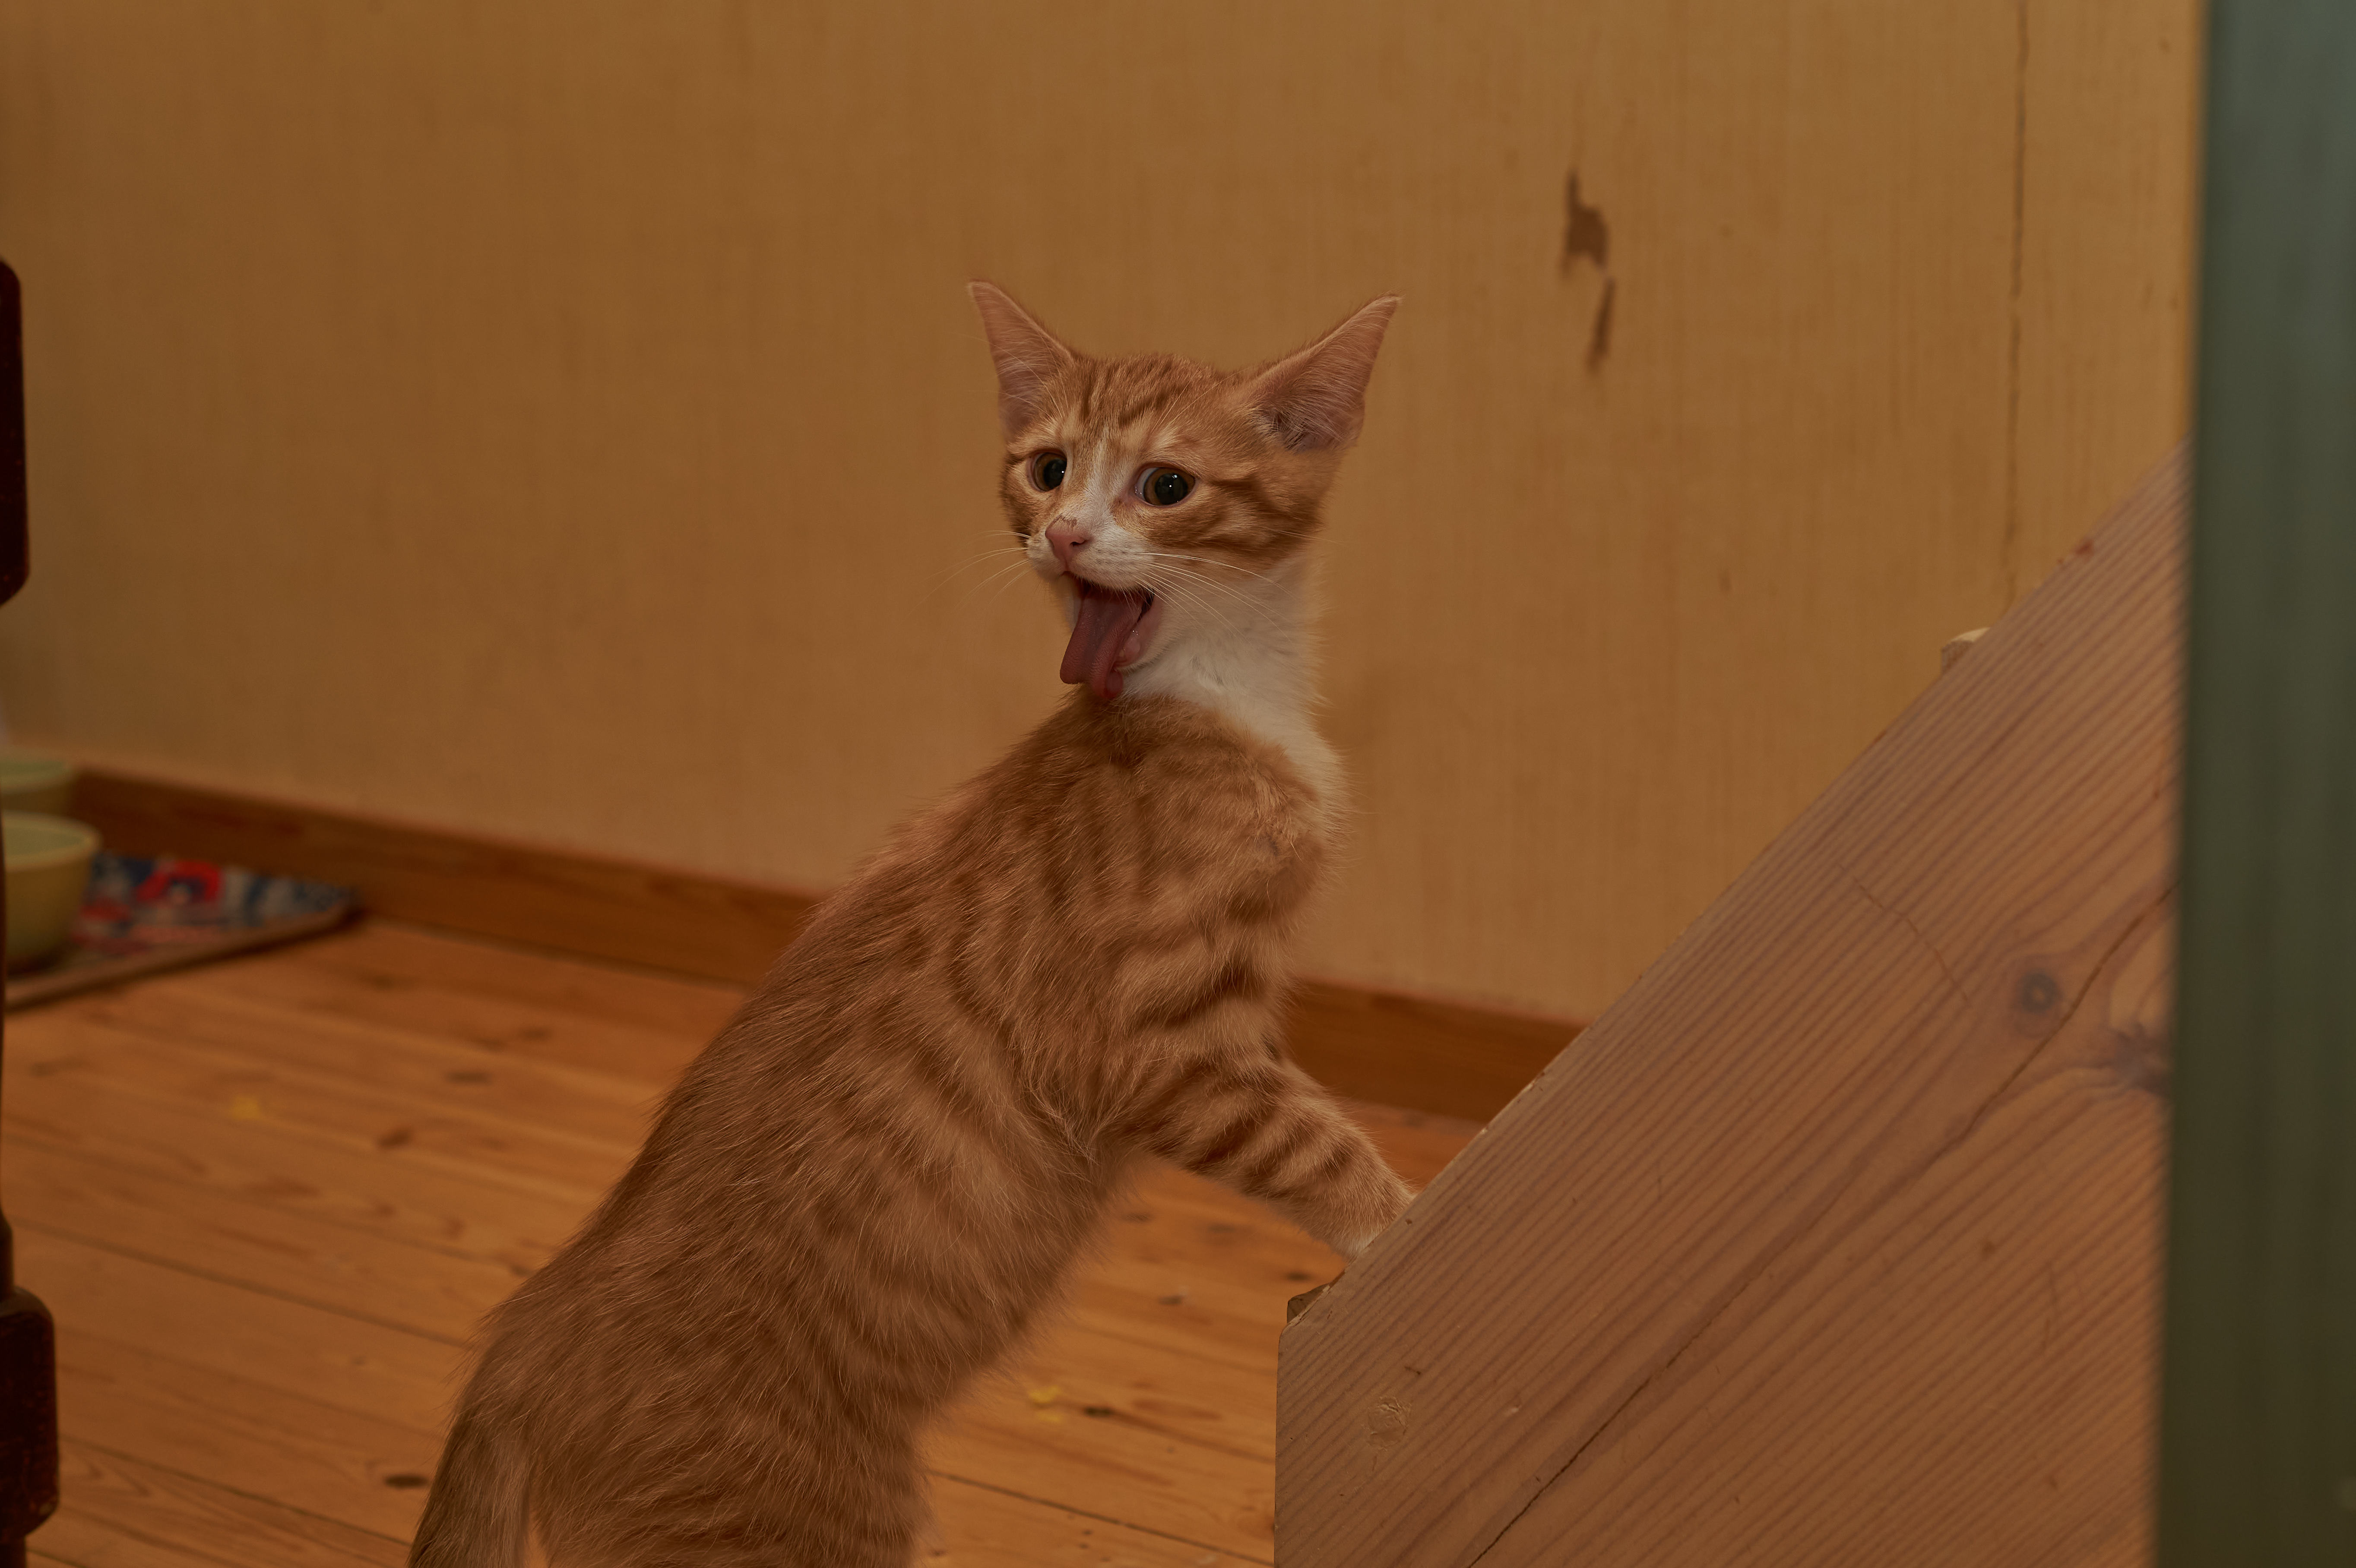
cat, mammal, vertebrate, small to medium sized cats, felidae, whiskers, carnivore, Arabian mau, european shorthair, kitten, tabby cat, asian, domestic short haired cat, ocicat, australian mist, fawn, tail, Ojos azules, savannah